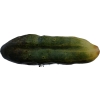
Label: cucumber